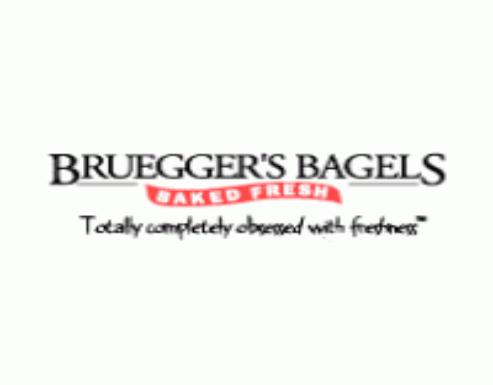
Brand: Bruegger's
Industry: Food